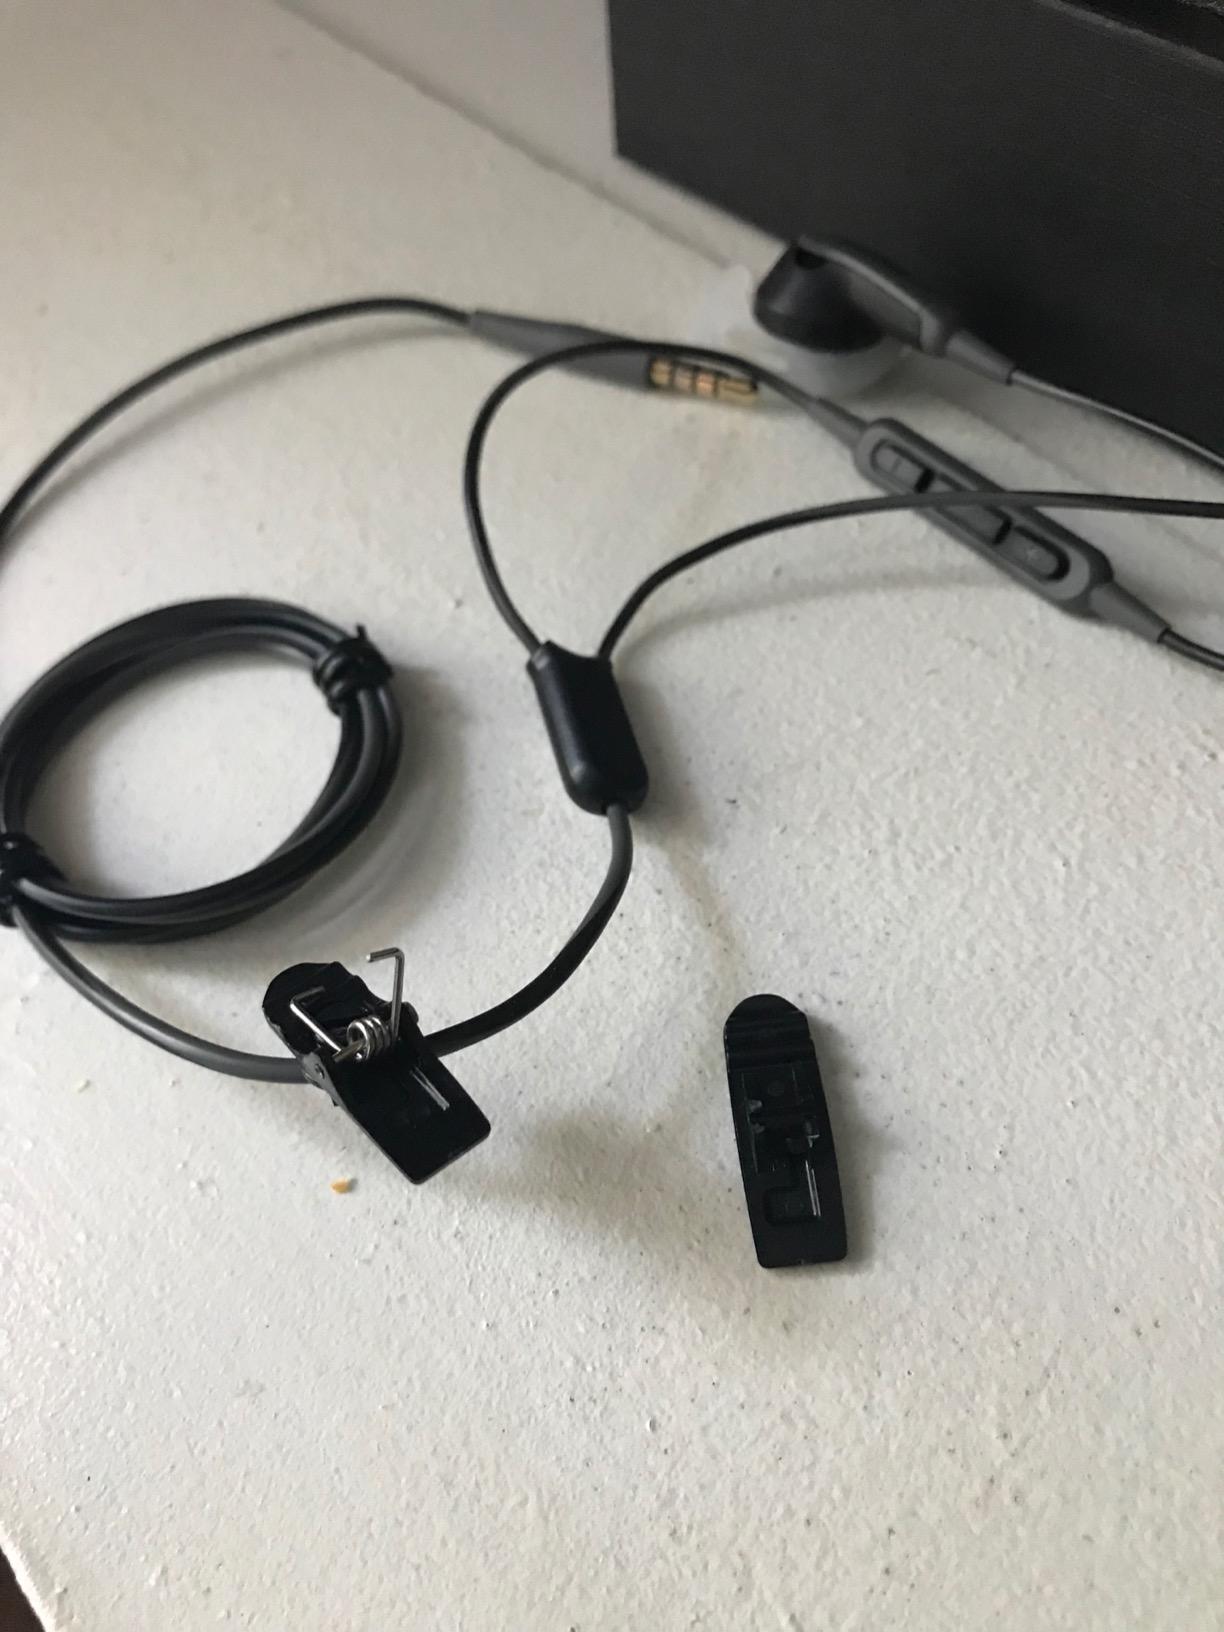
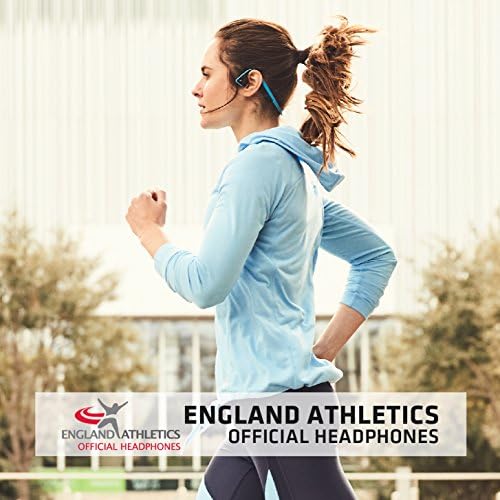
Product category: headphones
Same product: no